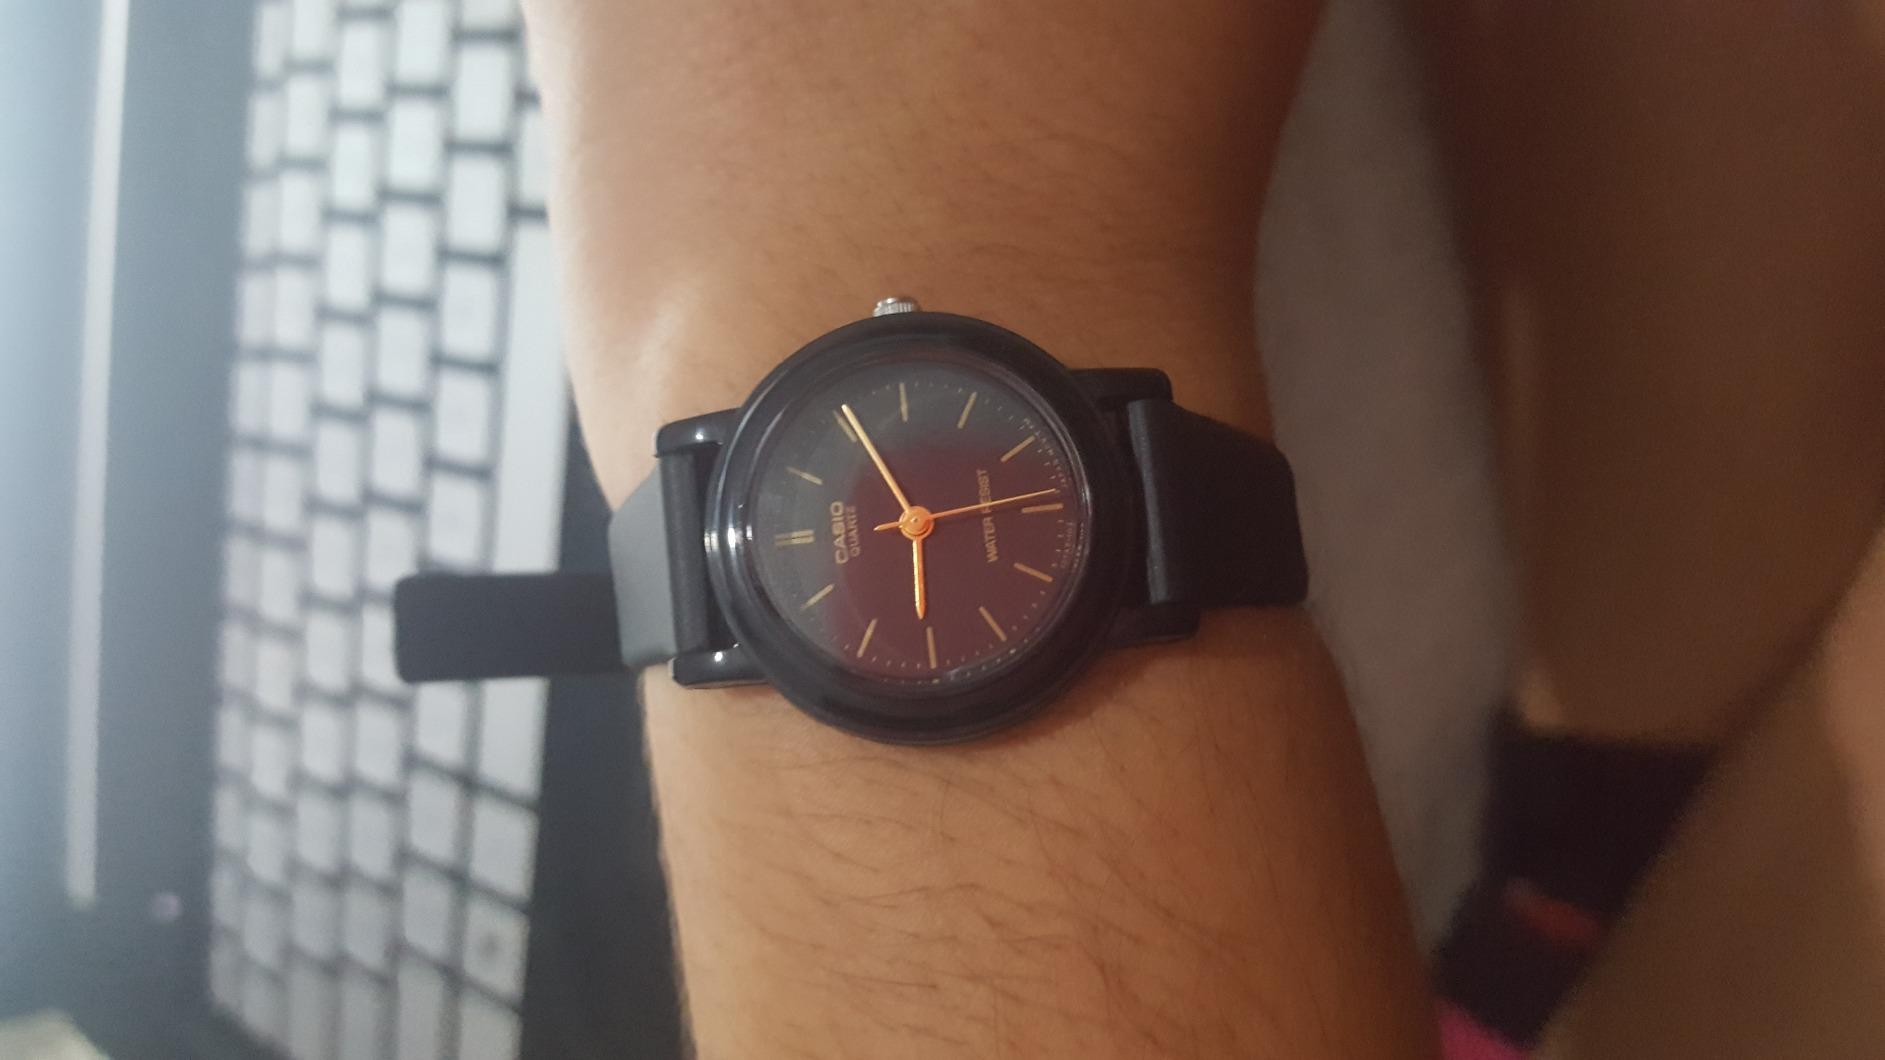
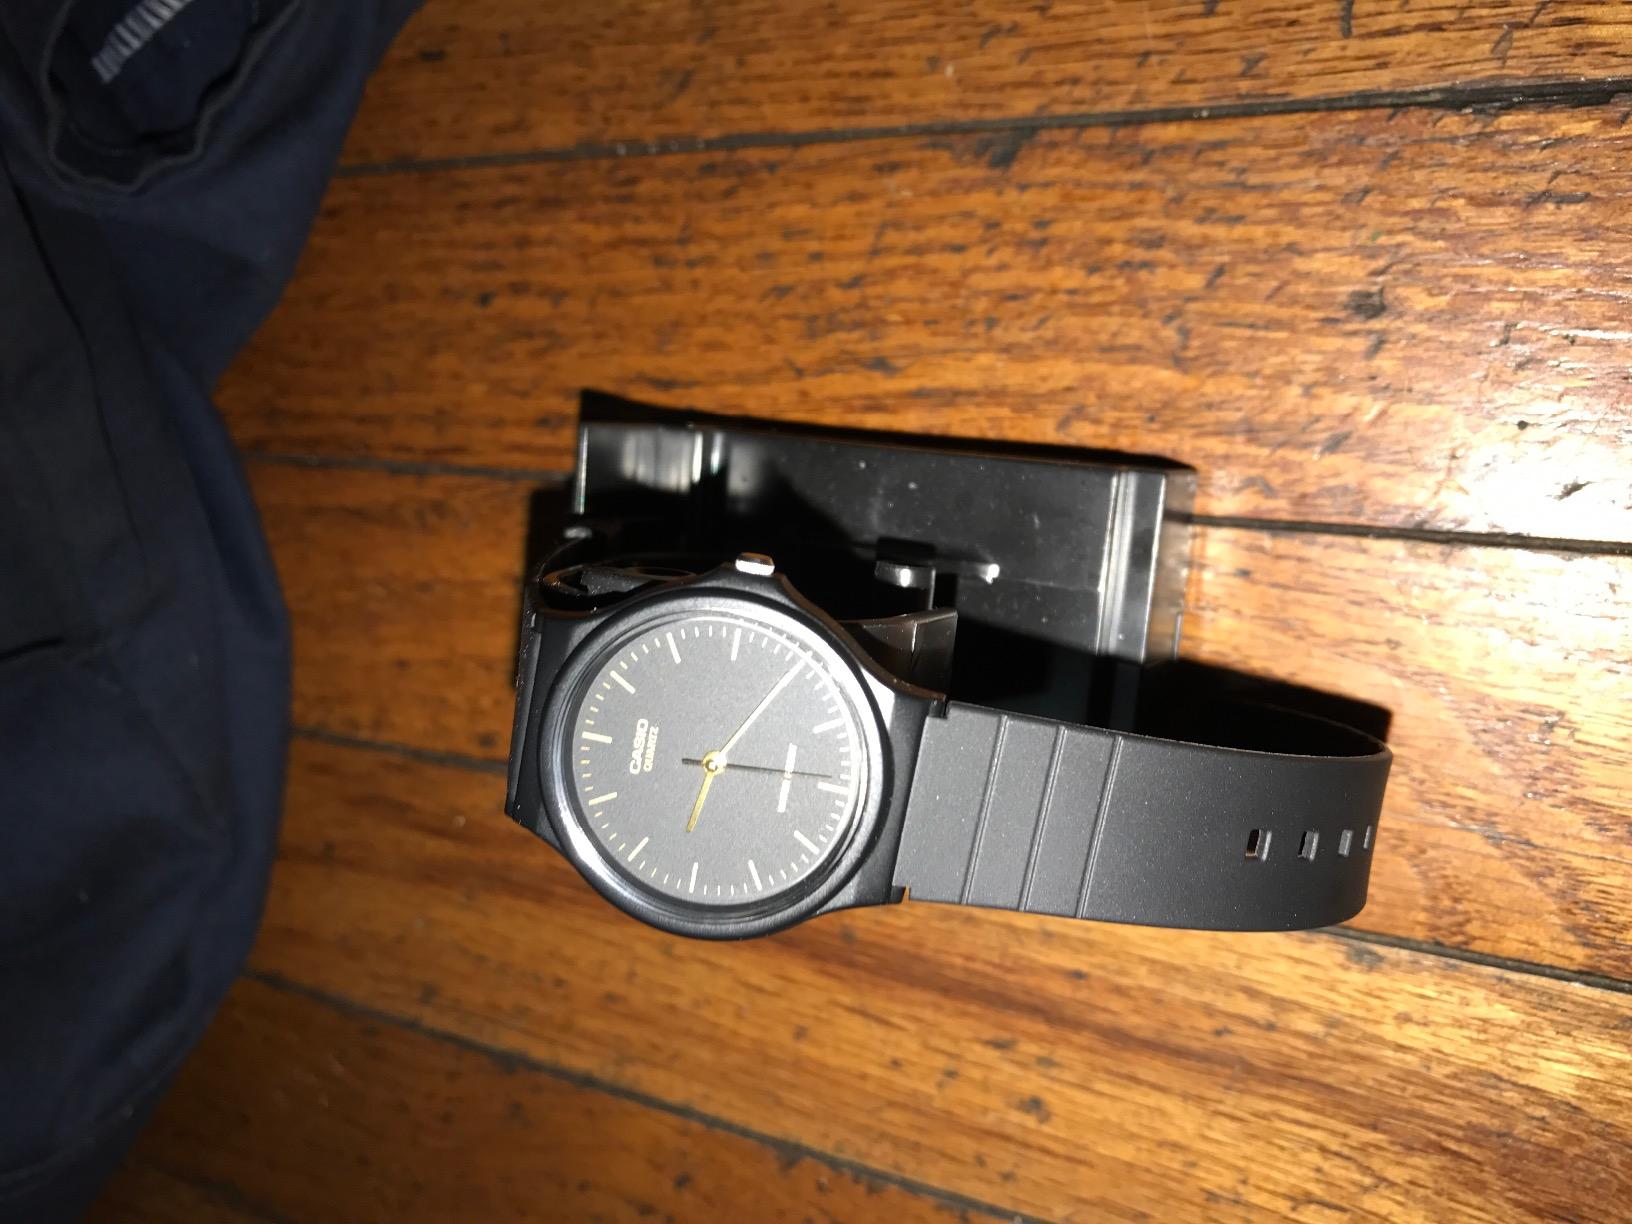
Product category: accessories_watch
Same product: no